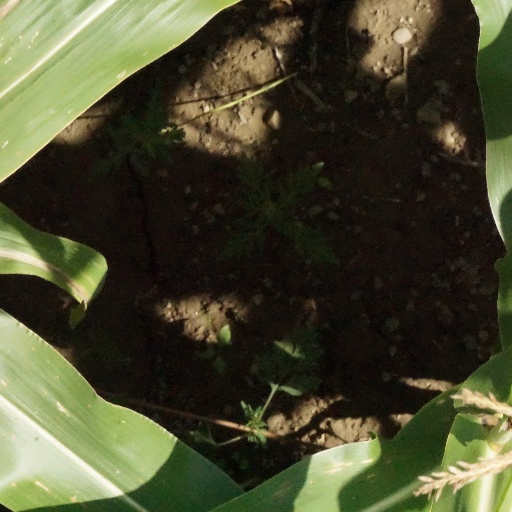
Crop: maize; corn